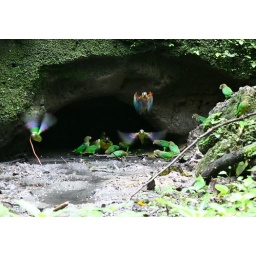
Both birds and animals eat clay in the jungle to neutralise the poisons they have eaten.